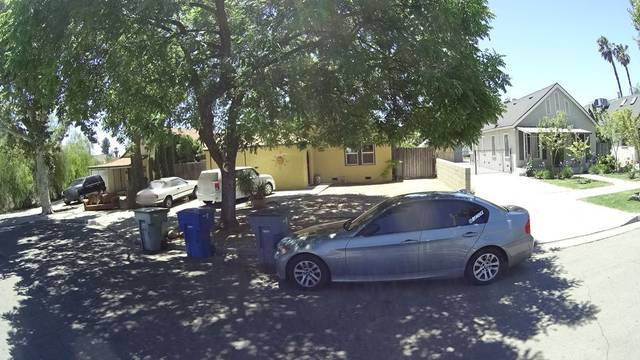
Region: Colombia
Coordinates: 36.779, -119.802